Mobile, Alabama

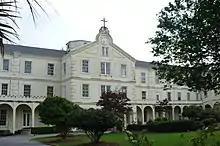
Administration building at Spring Hill College

Since 1985 the government of Mobile has consisted of a mayor and a seven-member city council. The council members are elected from each of the seven city council single-member districts (SMDs). A supermajority of five votes is required to conduct most council business.